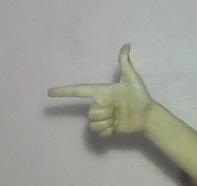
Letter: yaa